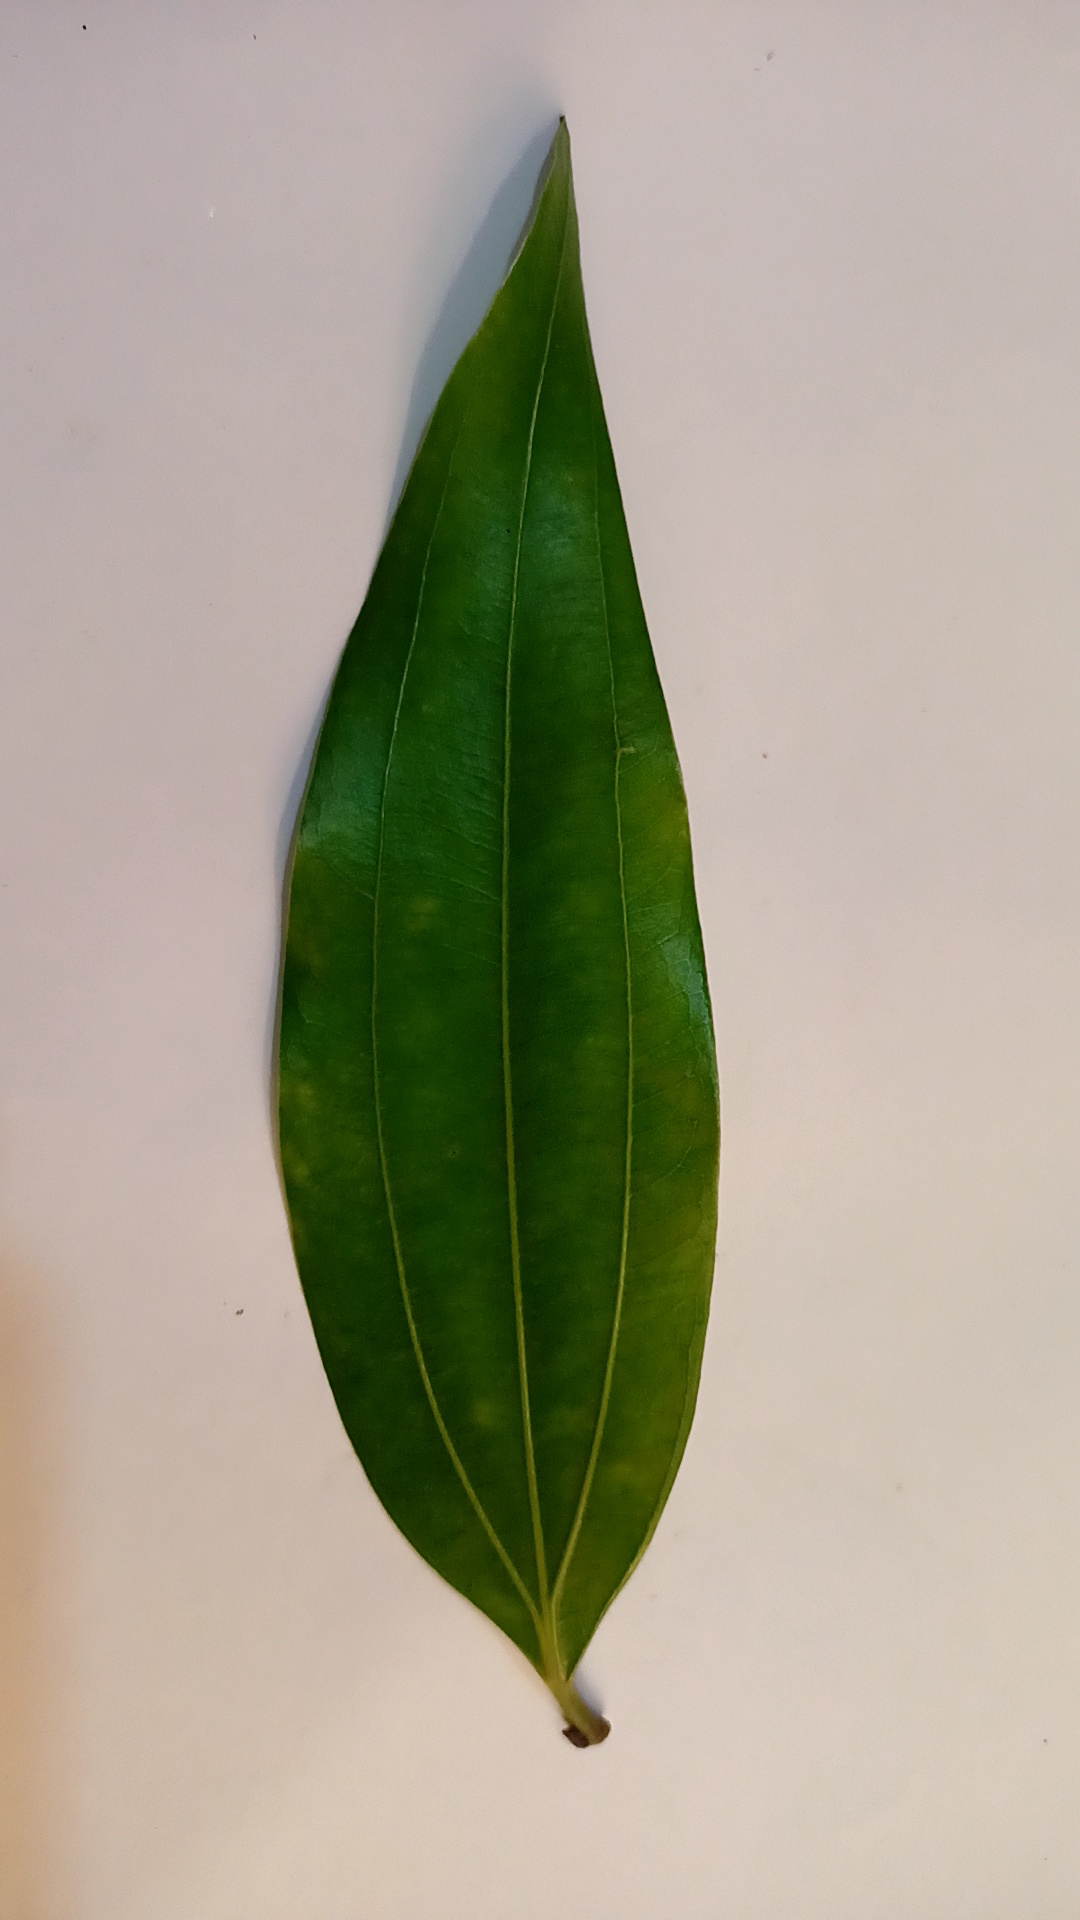
Label: Healthy